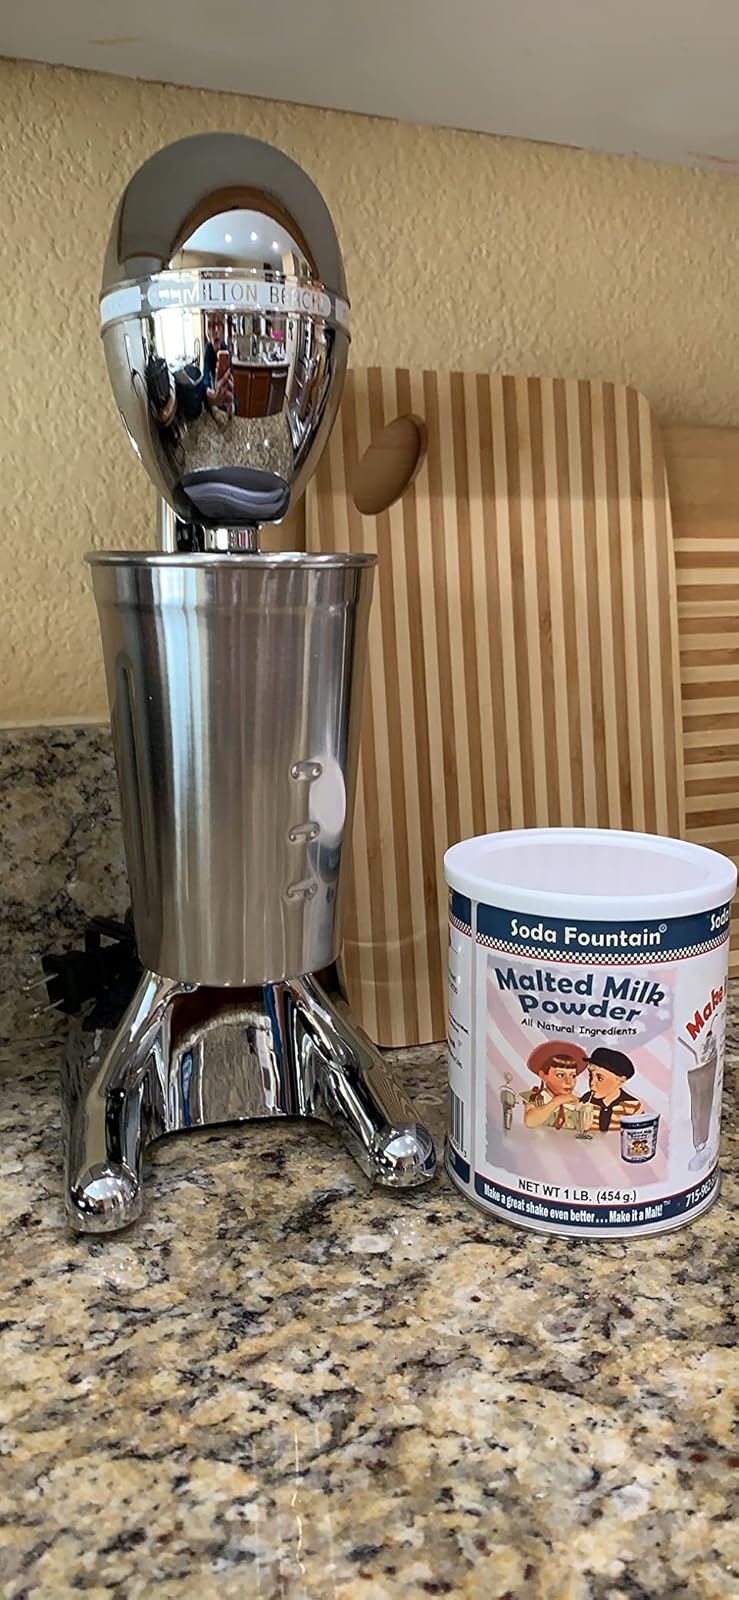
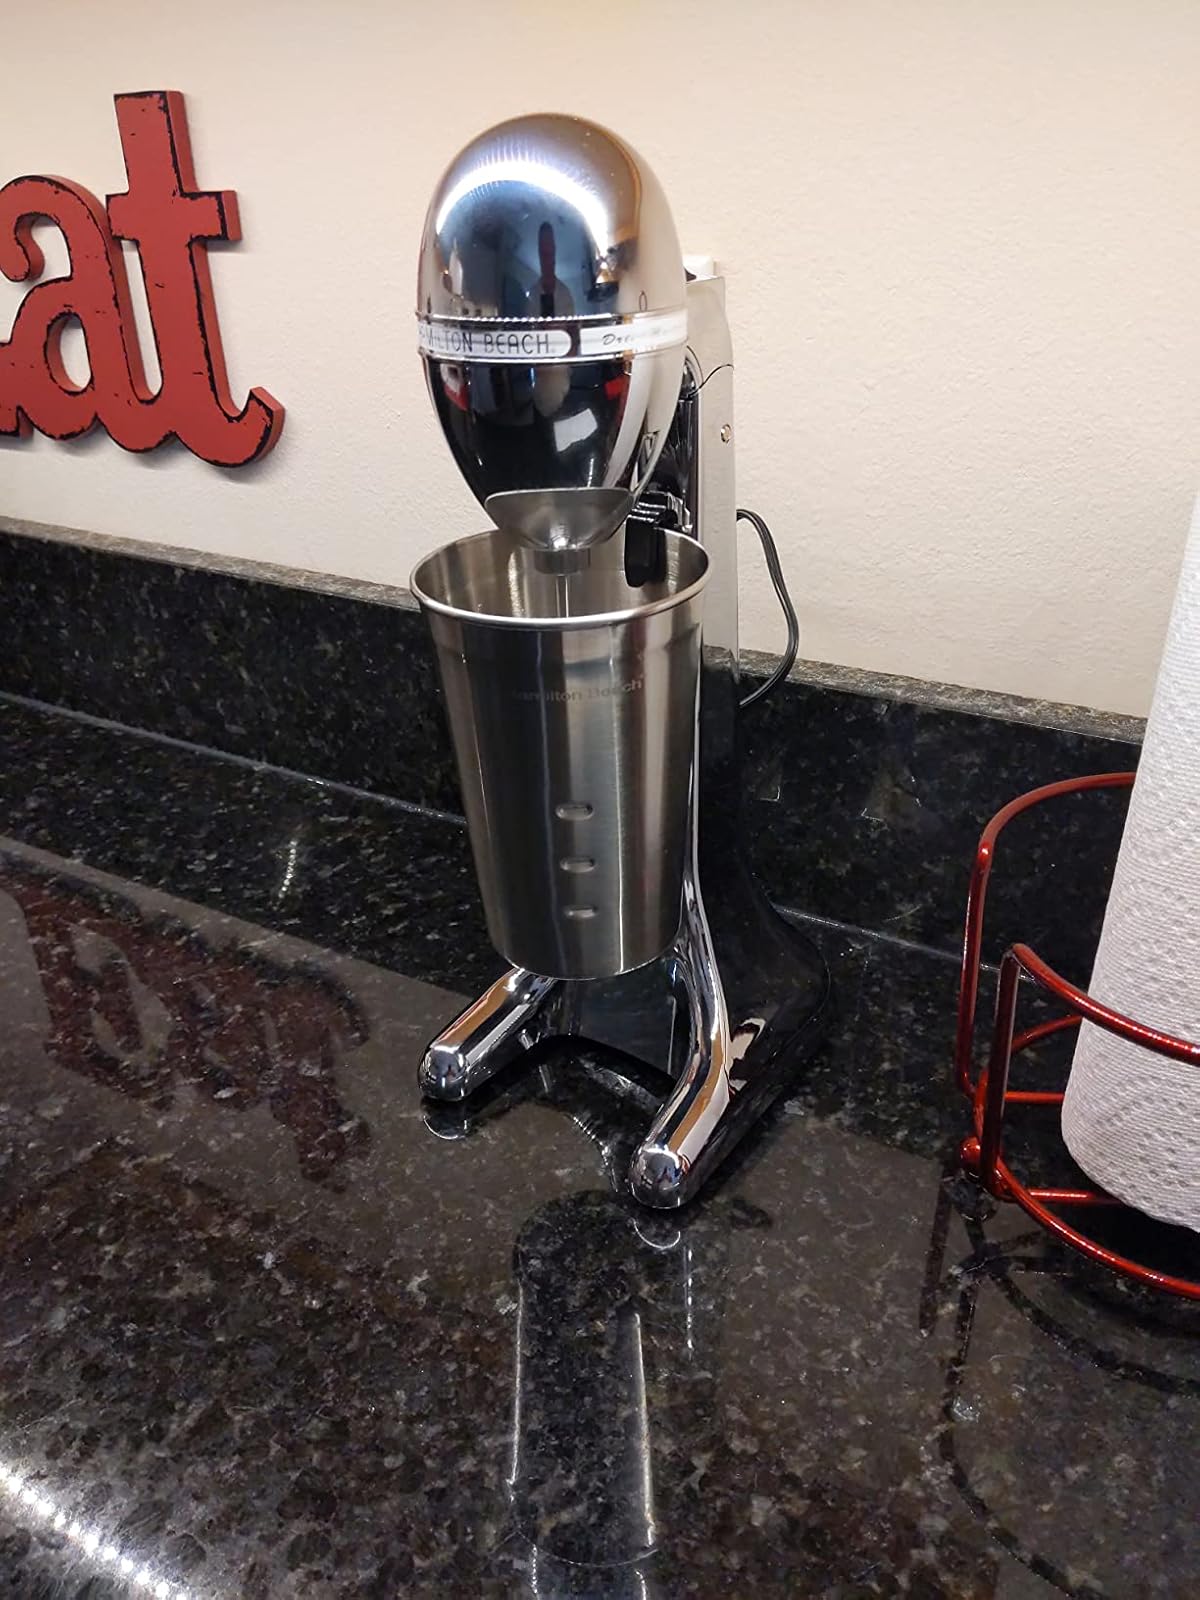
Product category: items_mixer
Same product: yes